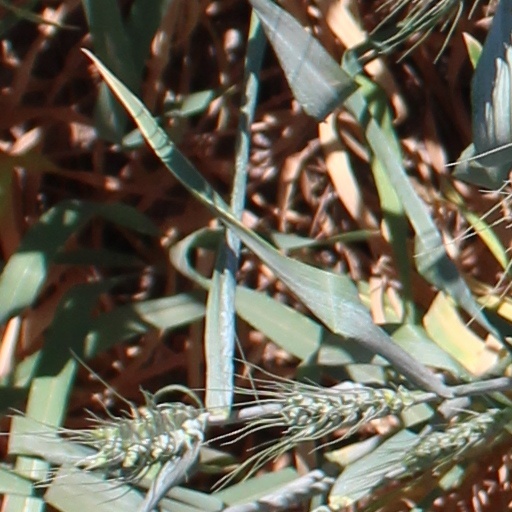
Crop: wheat